Ardvreck Castle

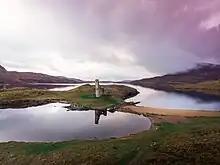
Château d'Ardvreck

The castle was a simple rectangular keep with a round staircase tower at the south-east angle. It was corbelled out on the upper floors to form square rooms, the small stair turret to these upper rooms being carried on the corbelling. There were three compartments on the ground floor which were all vaulted. There appear to have been four floors, and the first of these is also vaulted with the other floors being simply joisted. The castle also had several gunports.